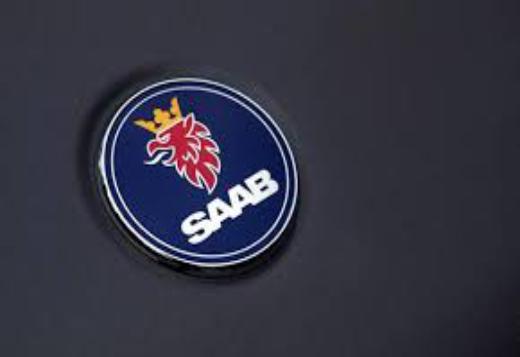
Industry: Transportation